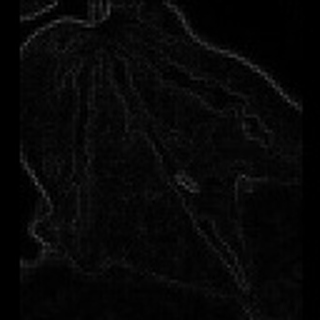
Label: cotton_bacterial_blight